George McNeilage

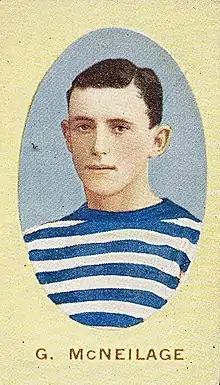
Cigarette card of McNeilage in 1910

George Campbell McNeilage (3 August 1890 – 20 March 1967) was an Australian rules footballer who played with Geelong and Melbourne in the Victorian Football League (VFL). In addition, he played in the 1st Football XVIII 1905-1908, and held the role of Captain of Boats between 1907 and 1908.